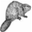
Label: beaver